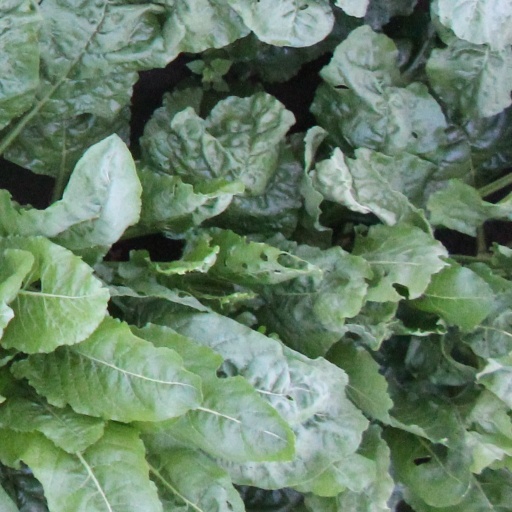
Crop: sugar beet